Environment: real
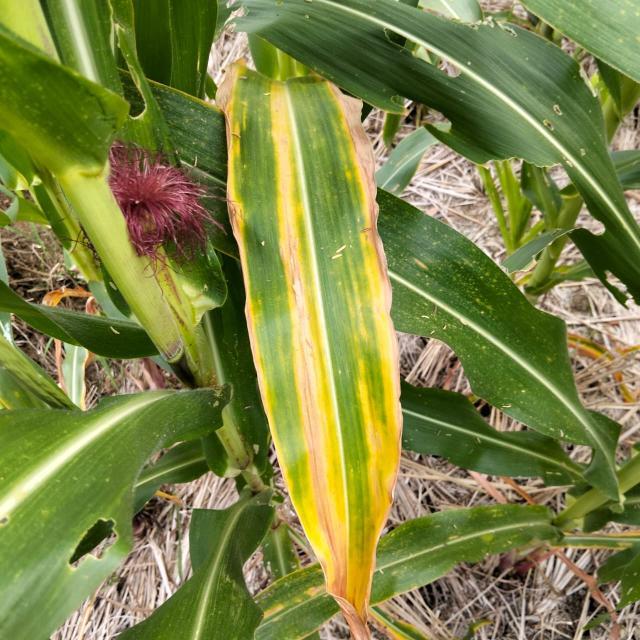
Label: nitrogen_deficiency